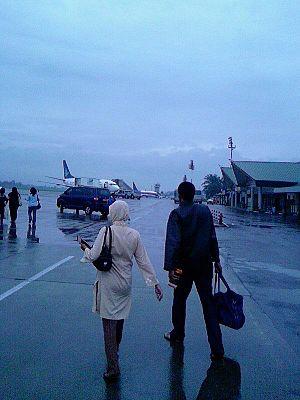
L'aéroport de Medan-Polonia est l'ancien aéroport international situé à Polonia, près de la ville de Medan, capitale de la province indonésienne de Sumatra du Nord et plus grande ville de l'île de Sumatra. Remplacé par le nouvel aéroport de Kualanamu, inauguré le 25 juillet 2013, il a été restitué à l'armée de l'air indonésienne et renommé base aérienne de Soewondo.